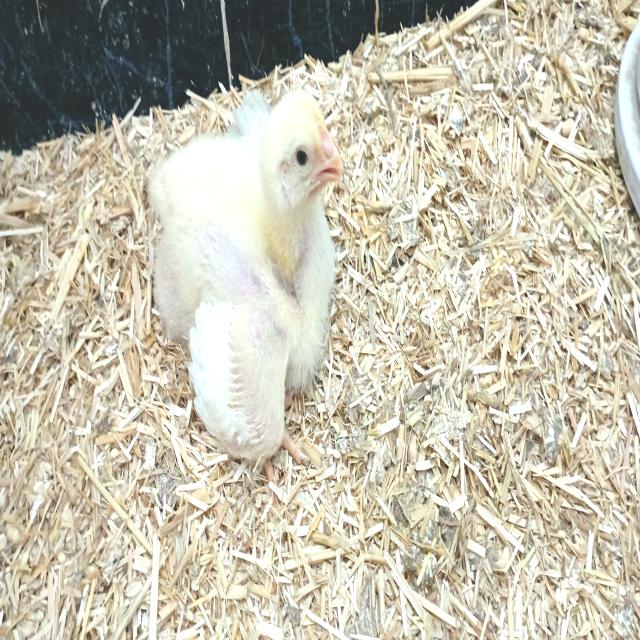
Weight: 405 g